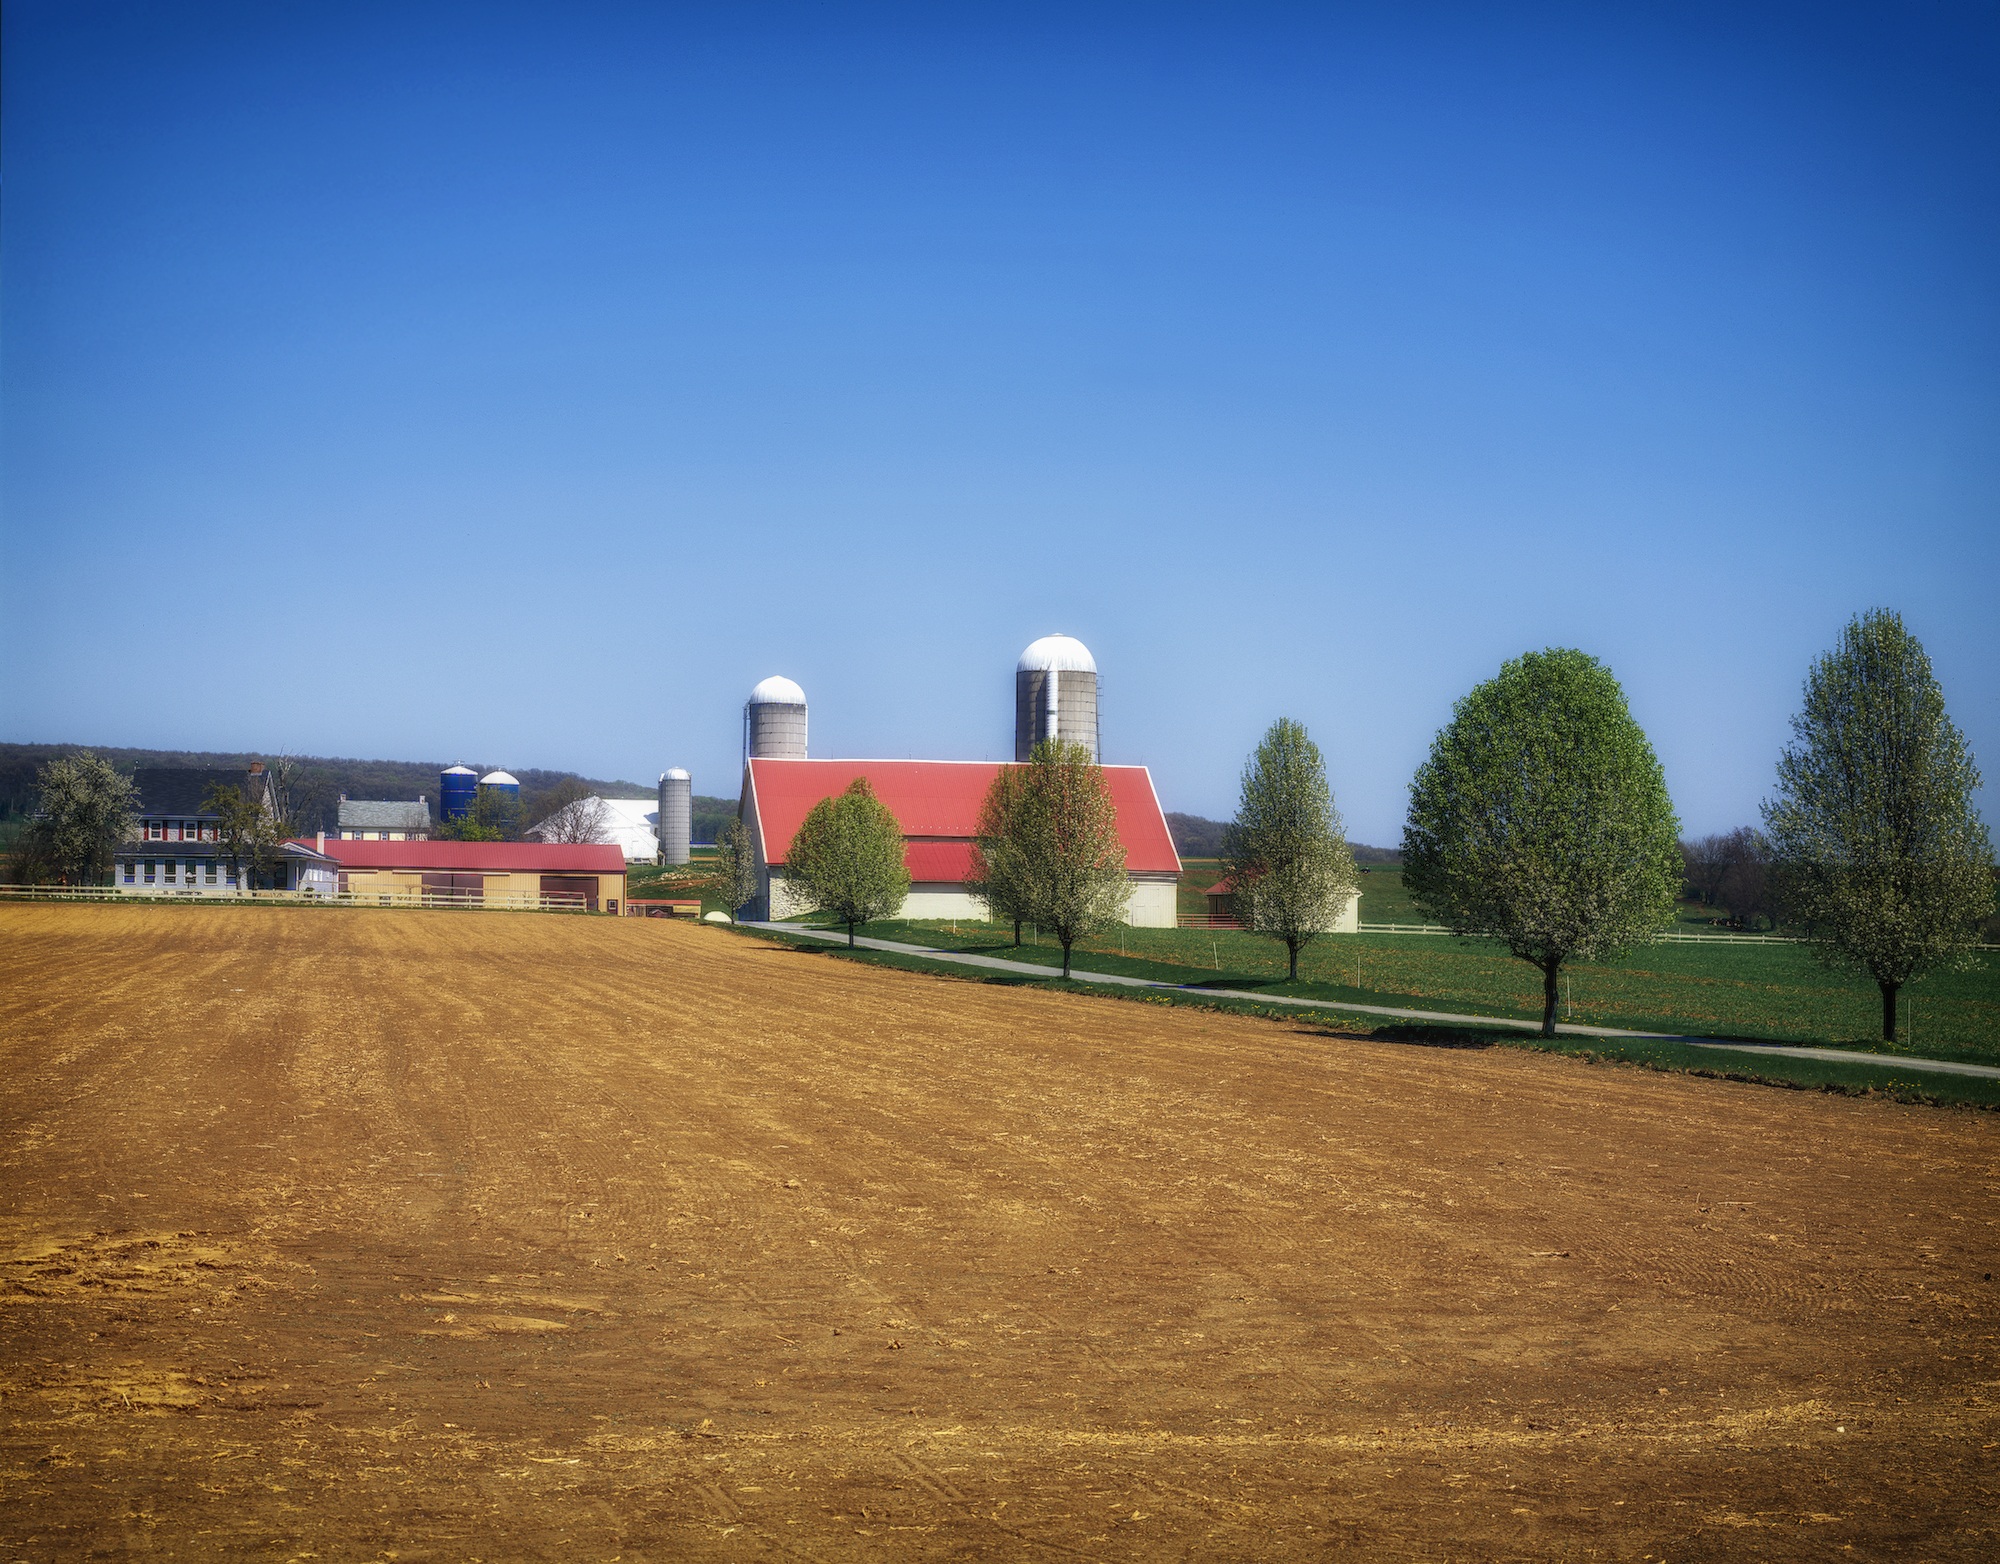
landscape, horizon, structure, sky, field, farm, countryside, hill, barn, summer, rural, tower, scenic, landmark, stadium, trees, pennsylvania, silo, farmstead, rural area, plowed, sport venue